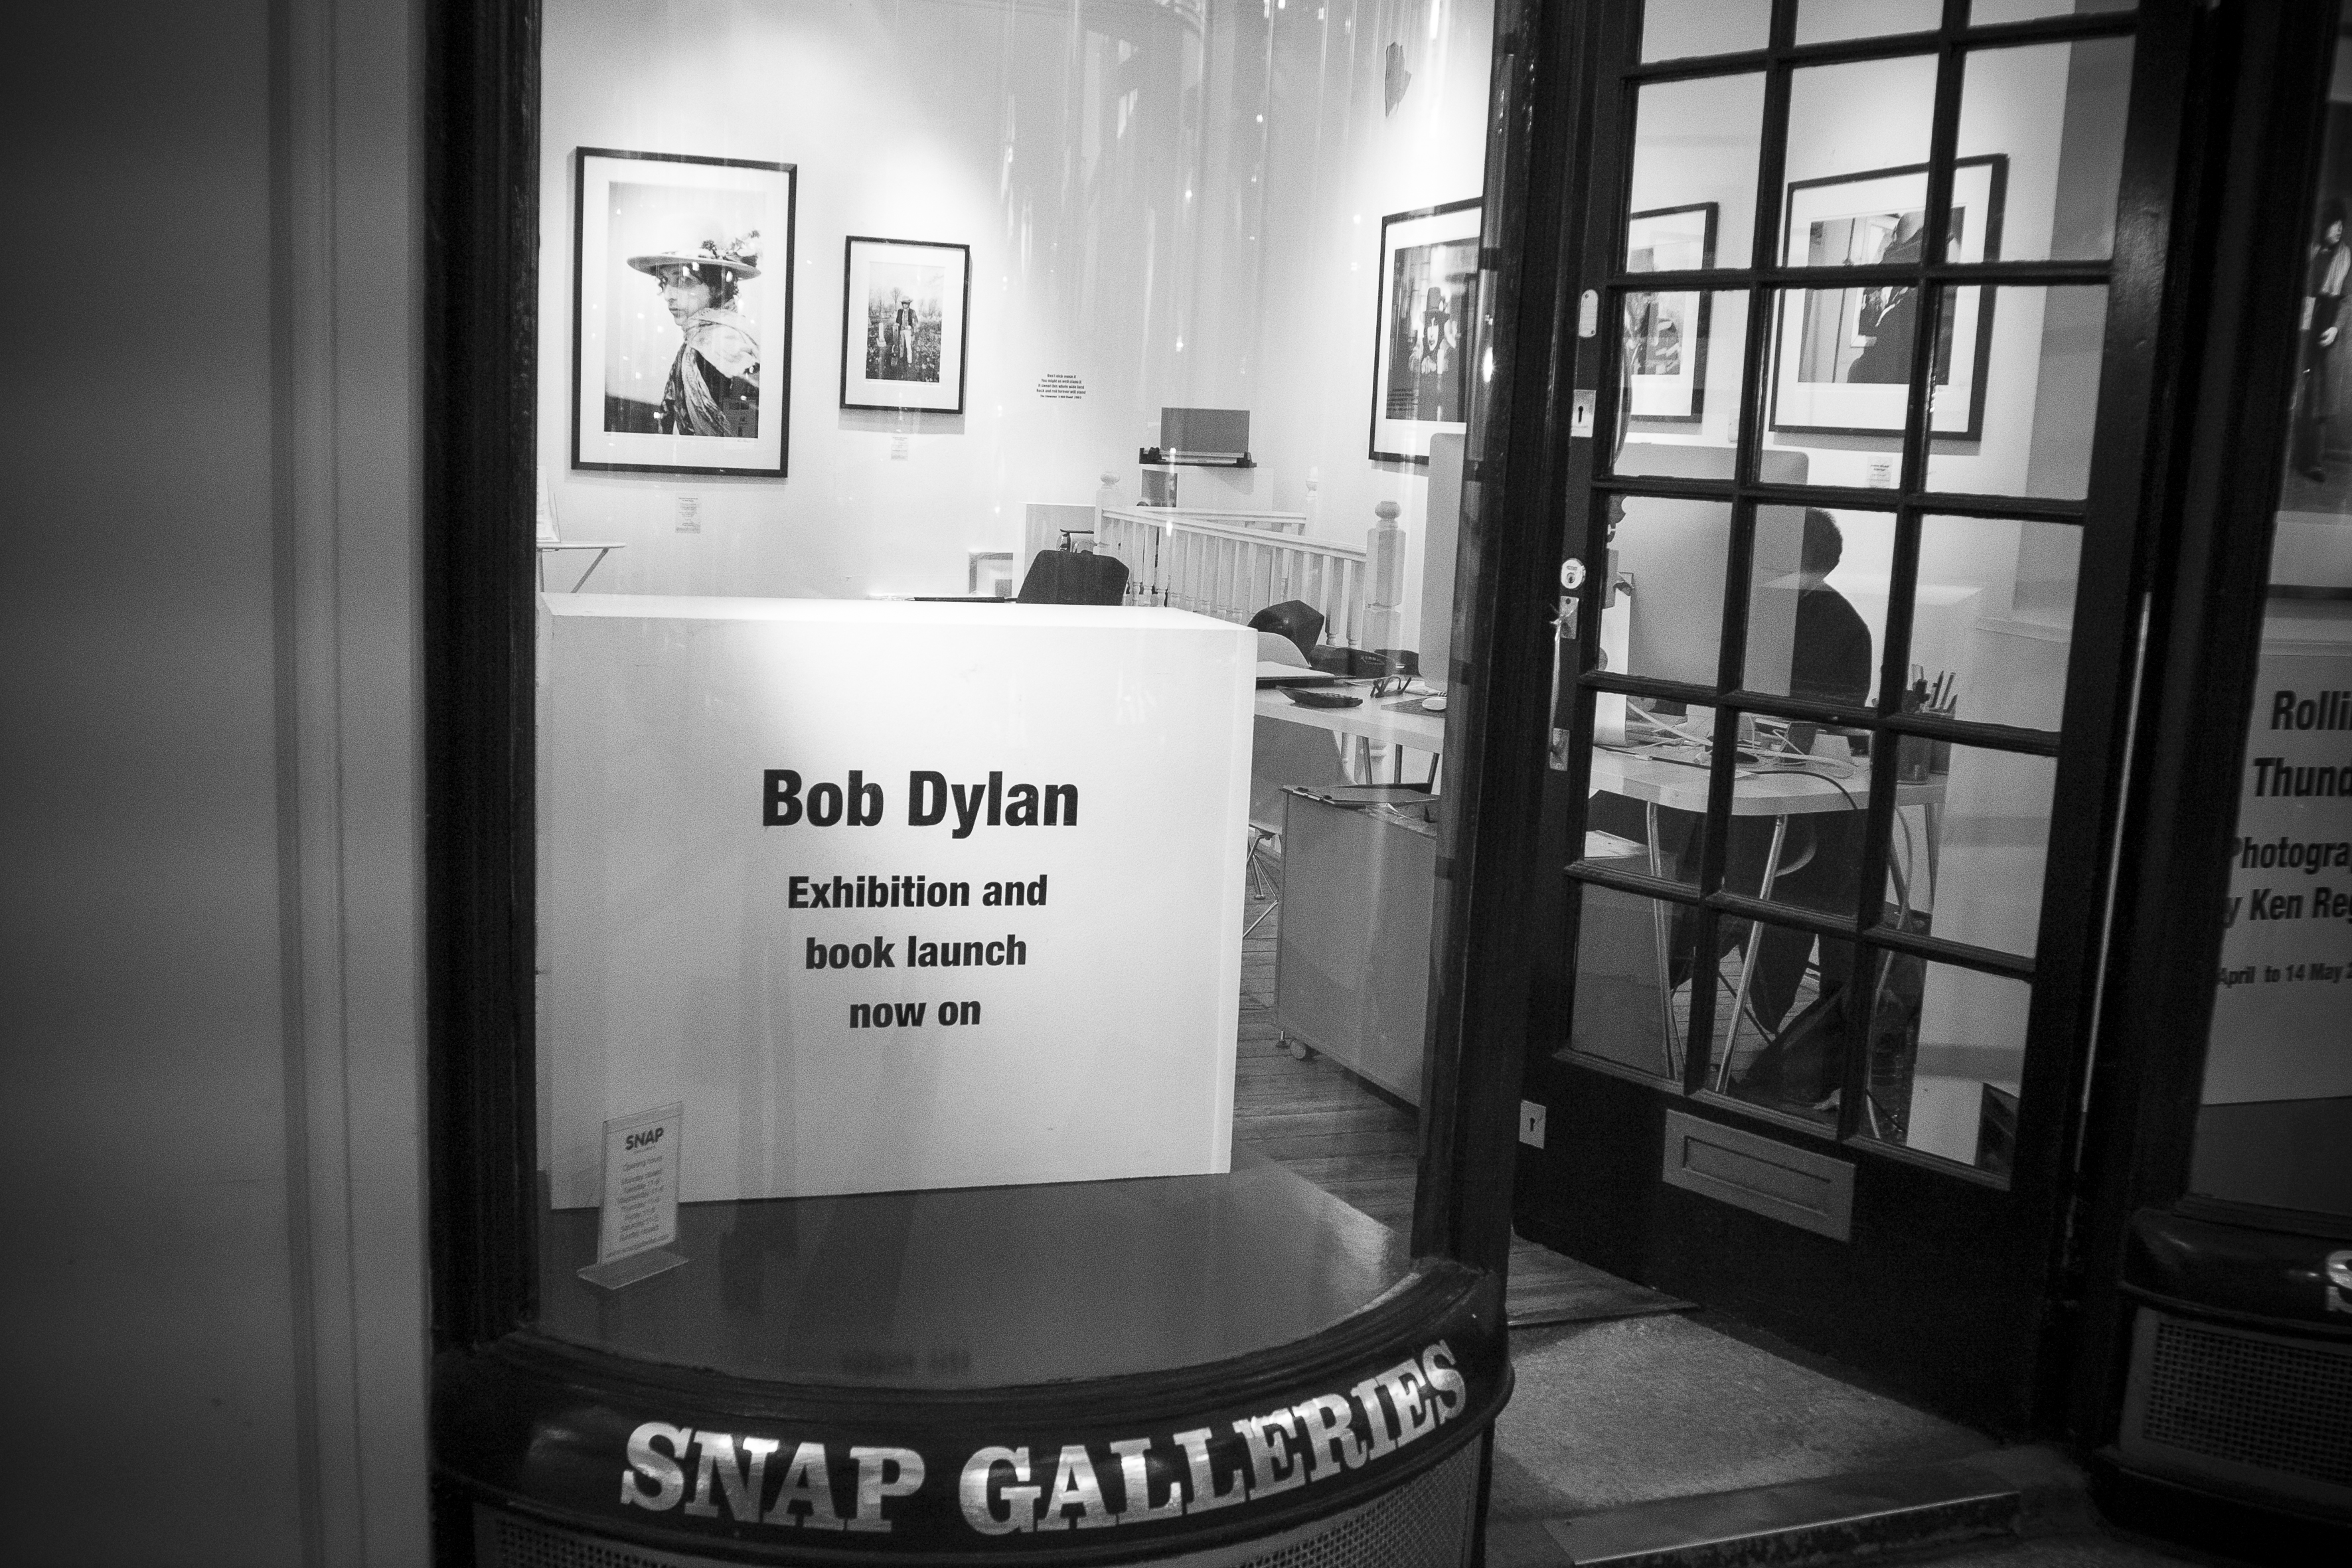
black and white, white, street, photography, urban, travel, fujifilm, black, monochrome, interior design, uk, england, bw, blackandwhite, blackwhite, london, design, ngc, photograph, noiretblanc, image, tourist attraction, fuji, fujixt1, fujix, monochrome photography